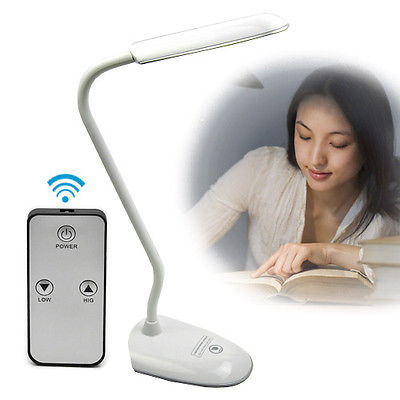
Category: lamp